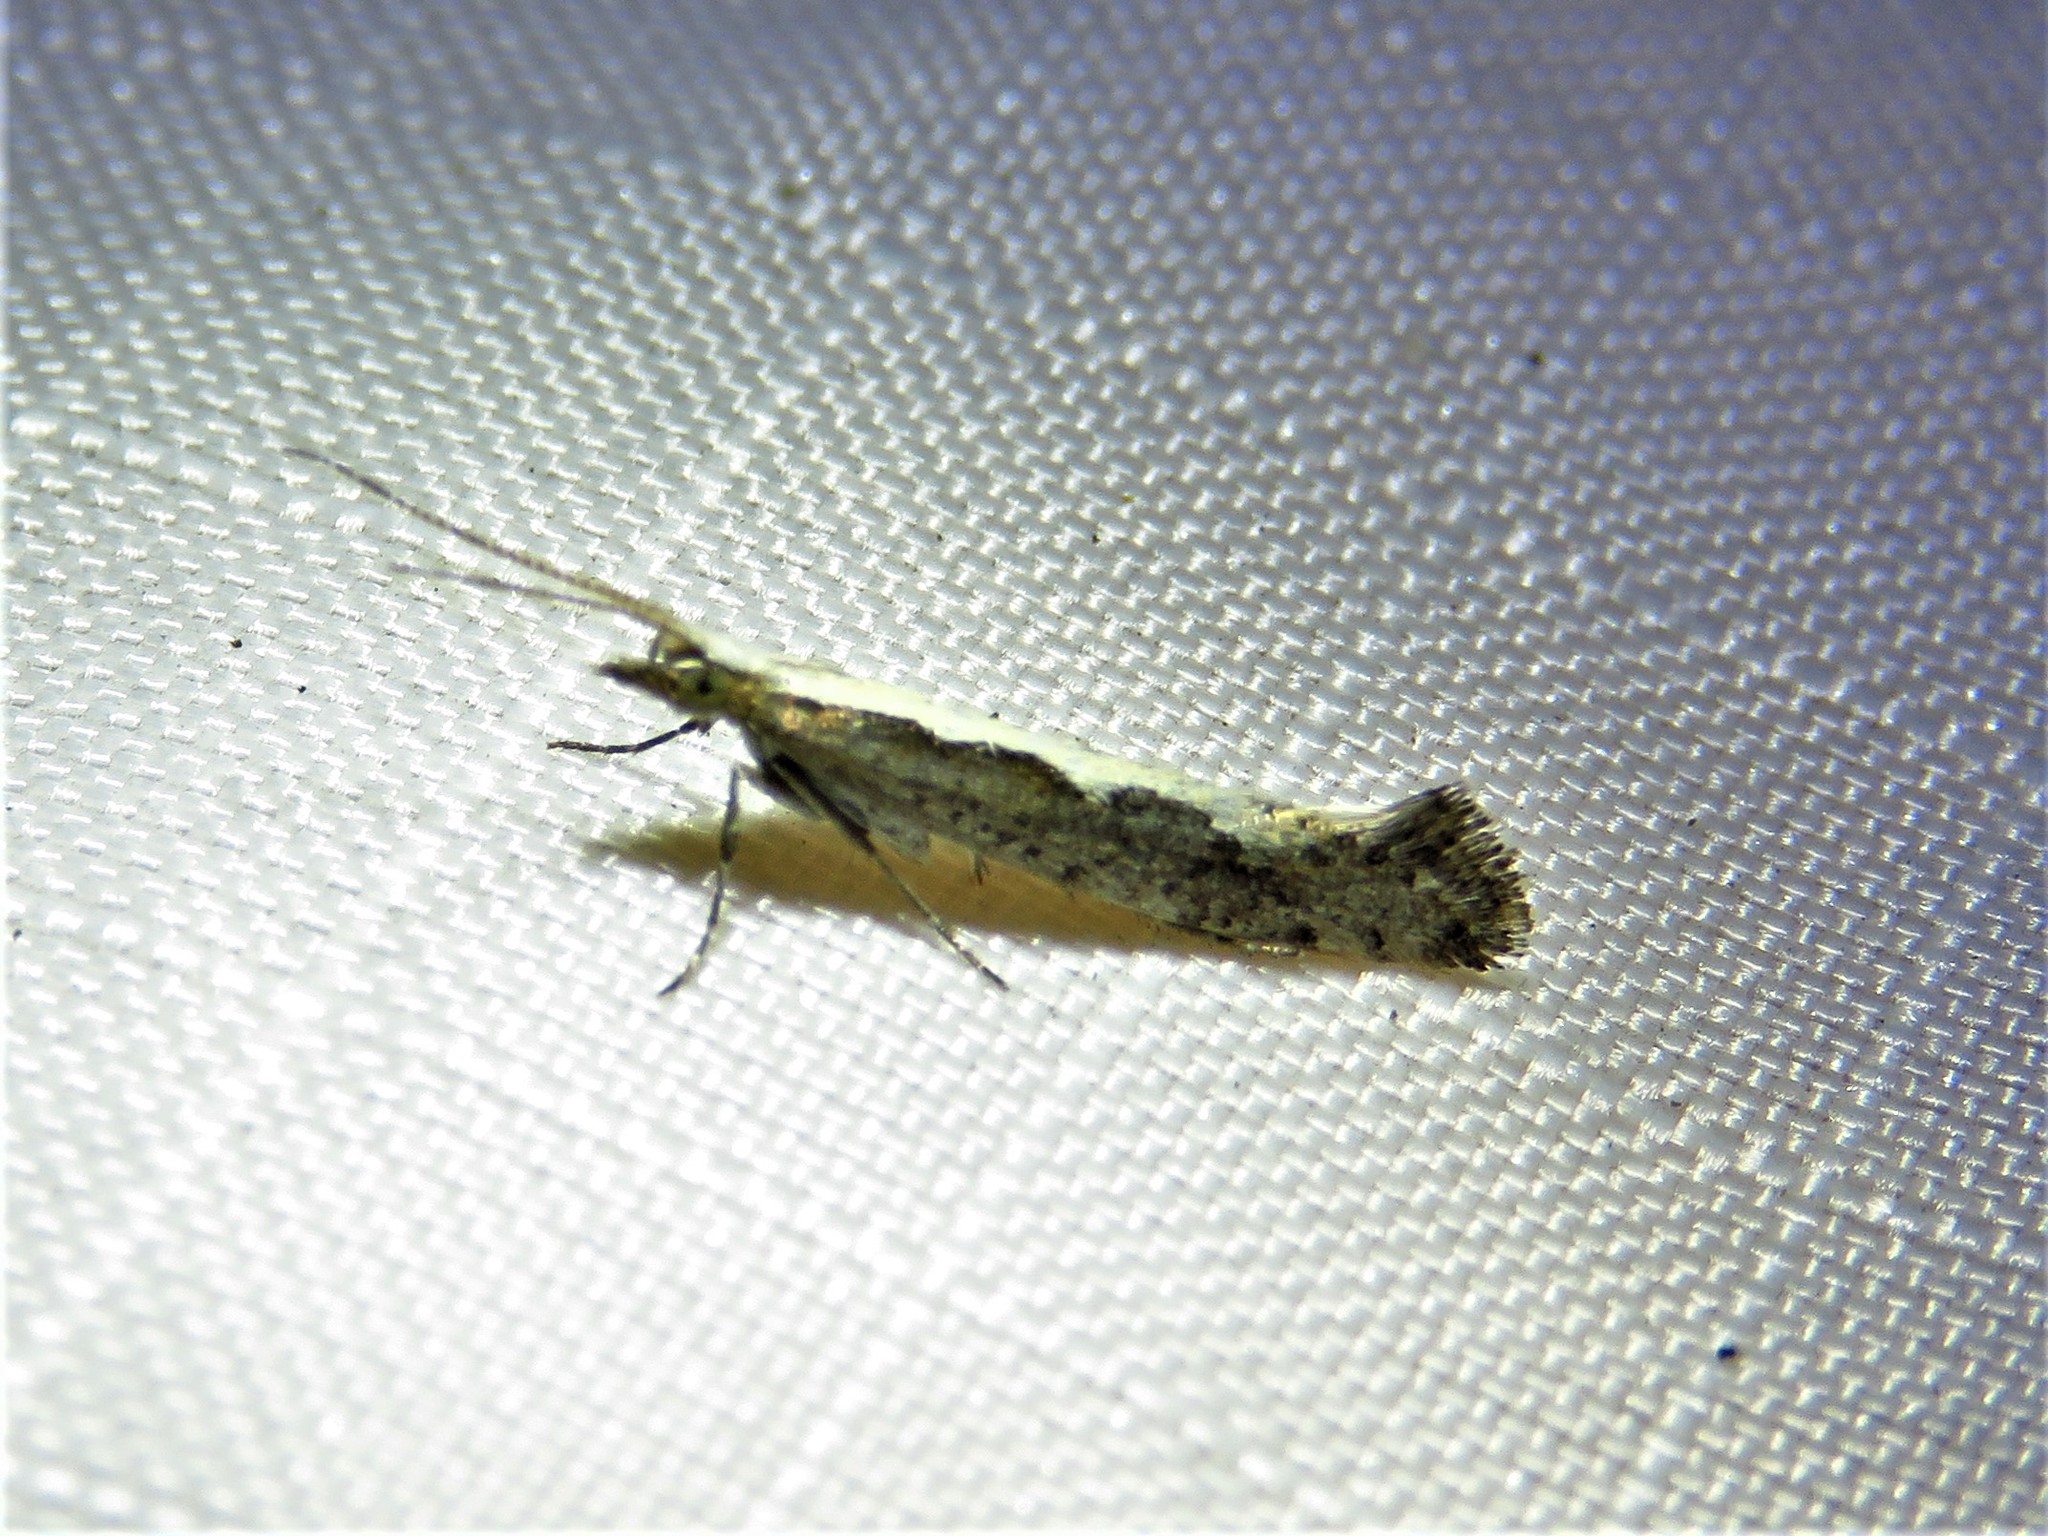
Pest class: diamondback_moth